Colombian Civil War of 1876

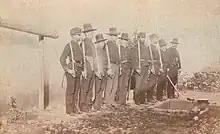
conservative guerrillas

The Colombian Civil War of 1876 (also called War of the Schools) was a civil war in the United States of Colombia (present-day Colombia) that went on from 1876 to 1877. The causes of the war date back to approximately 1870, when members of the Colombian Liberal Party led by Eustorgio Salgar attempted to introduce public education for the Colombian states, while the Colombian Conservative Party advocated for putting education solely under the control of the Roman Catholic church.